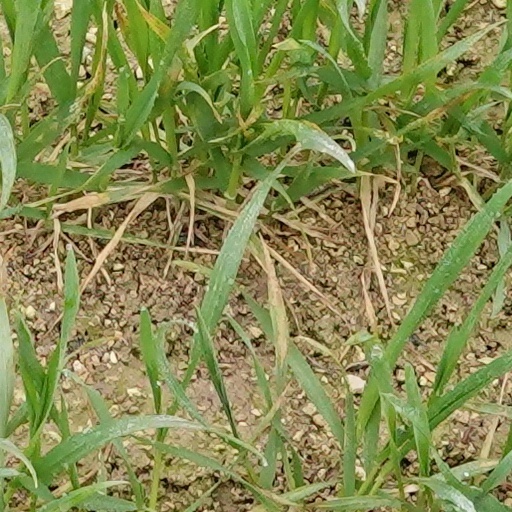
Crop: wheat